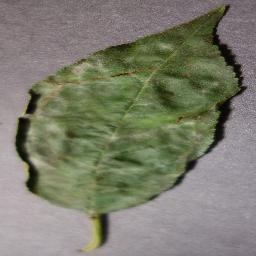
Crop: cherry
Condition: (including_sour)_powdery_mildew